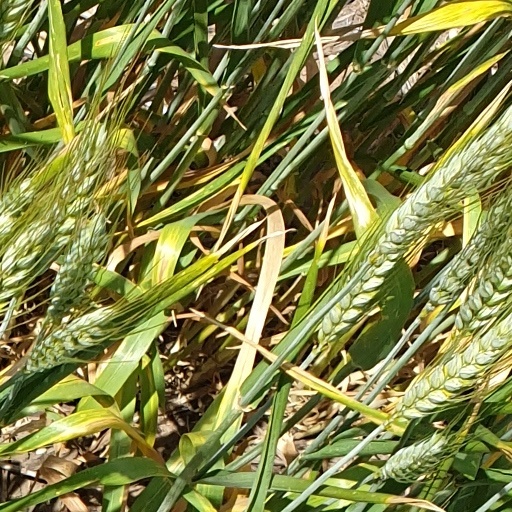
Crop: wheat